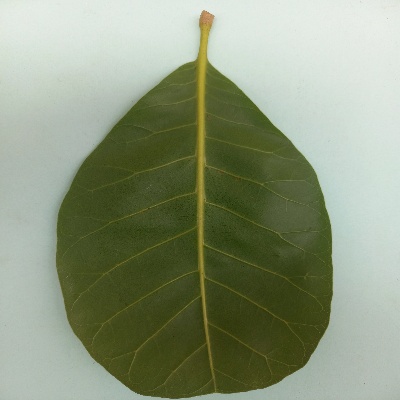
Crop: Cashew
Condition: healthy